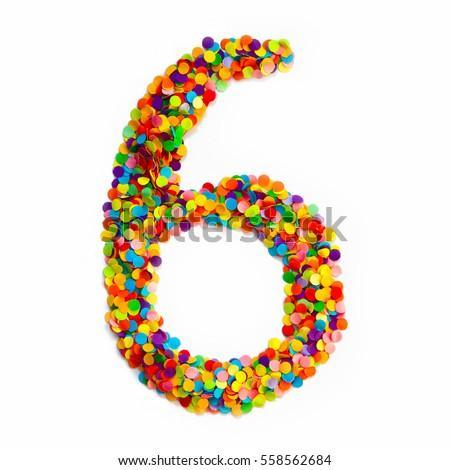
the number is lined with colored confetti .